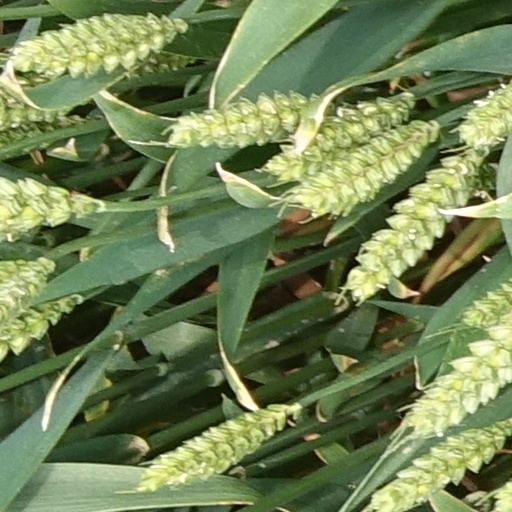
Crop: wheat